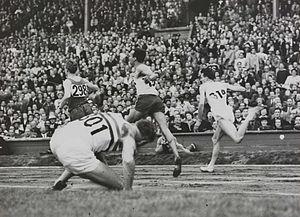
Le stade de Wembley, officiellement baptisé British Empire Exposition Stadium et souvent simplement appelé Wembley, est un stade situé à Wembley, dans le nord-ouest du Grand Londres, construit en 1923 et démoli en 2003.